Ariadne auf Naxos

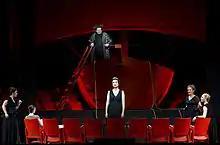
Anne Schwanewilms (Ariadne) and Johan Botha (Bacchus), Hamburg State Opera 2012

Strauss, being a native son, had a close association with Munich and was held in high regard, but had to miss the performance as he was on a concert tour in Russia. The audience openly expressed its disapproval of the piece by hissing after the first act. For the succeeding performances, Walter introduced cuts and moved the production to the Hoftheater, and the attendance began to improve. The 1912 version was also produced in Berlin beginning on 27 February 1913 and in Amsterdam in 1914.